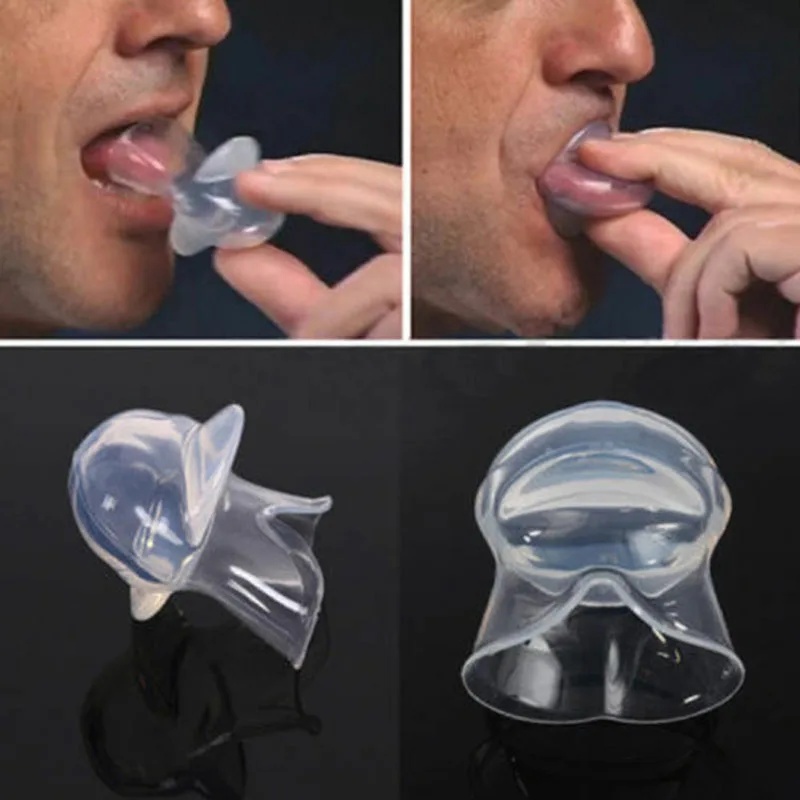
Anti Snoring Tongue Retainer – Medical Silicone Aid
Medical Silicone Anti Snoring Tongue Anti Snore Device — a soft medical-grade silicone tongue retainer designed to reduce snoring and mild sleep apnea by gently holding the tongue forward to keep the airway open for quieter, more restful sleep. Features Comfortable medical silicone construction for all-night wear Simple AUTO work mode — easy to insert and remove Non-invasive tongue retainer that reduces vibration and airway obstruction Durable, hypoallergenic, and chemical-free design for sensitive users Compact, travel-friendly mouthpiece for home or on-the-go use Technical Details Material: Medical Silicone Item Type: Sleep & Snoring Tongue Retainer Model Number: anti snoring mouthpiece Number of Pieces: One Unit (1 tongue retainer included) Pressure Range: 4-30 cmH2O Work Mode: AUTO Chemical: None (hypoallergenic) Package Includes 1 x Medical Silicone Tongue Retainer (anti-snore mouthpiece) Warning / Reminder Not a substitute for medical diagnosis—consult a healthcare professional if you have severe sleep apnea or breathing issues. Benefits This anti snore device improves sleep quality by keeping the tongue forward to prevent airway blockage, reducing snoring noise and interruptions. Easy to clean and gentle on soft tissues, it delivers precise, durable performance that enhances comfort for both the user and their partner. Perfect for light to moderate snorers, nightly home use, and travel, backed by a 1-year guarantee. Order now to add a simple, effective anti-snoring solution to your sleep routine — ideal for sleep improvement projects and bedtime comfort. Use nightly; comes with a 1-year warranty for peace of mind. Please note: All electronic and mechanical equipment, devices and machines sold to EU countries are CE certified and carry a two year warranty.
Brand: InterCyprus
Category: Health & Beauty > Personal Care > Sleeping Aids > Snoring & Sleep Apnea Aids > Tongue Retaining Devices (TRD)